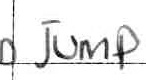
Label: jump